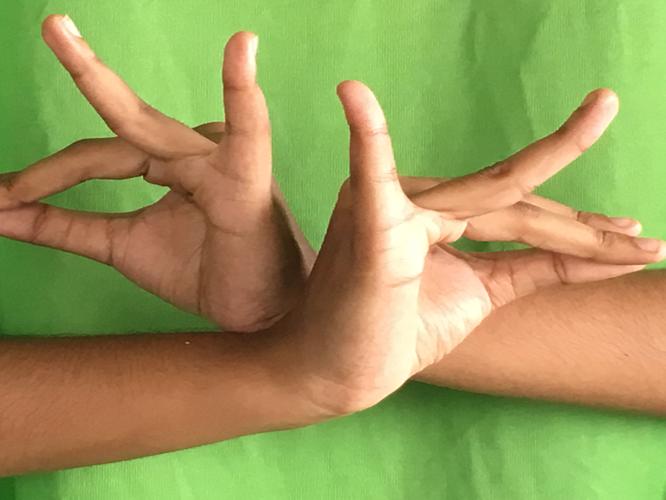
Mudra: Katakavardhana
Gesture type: double_hand